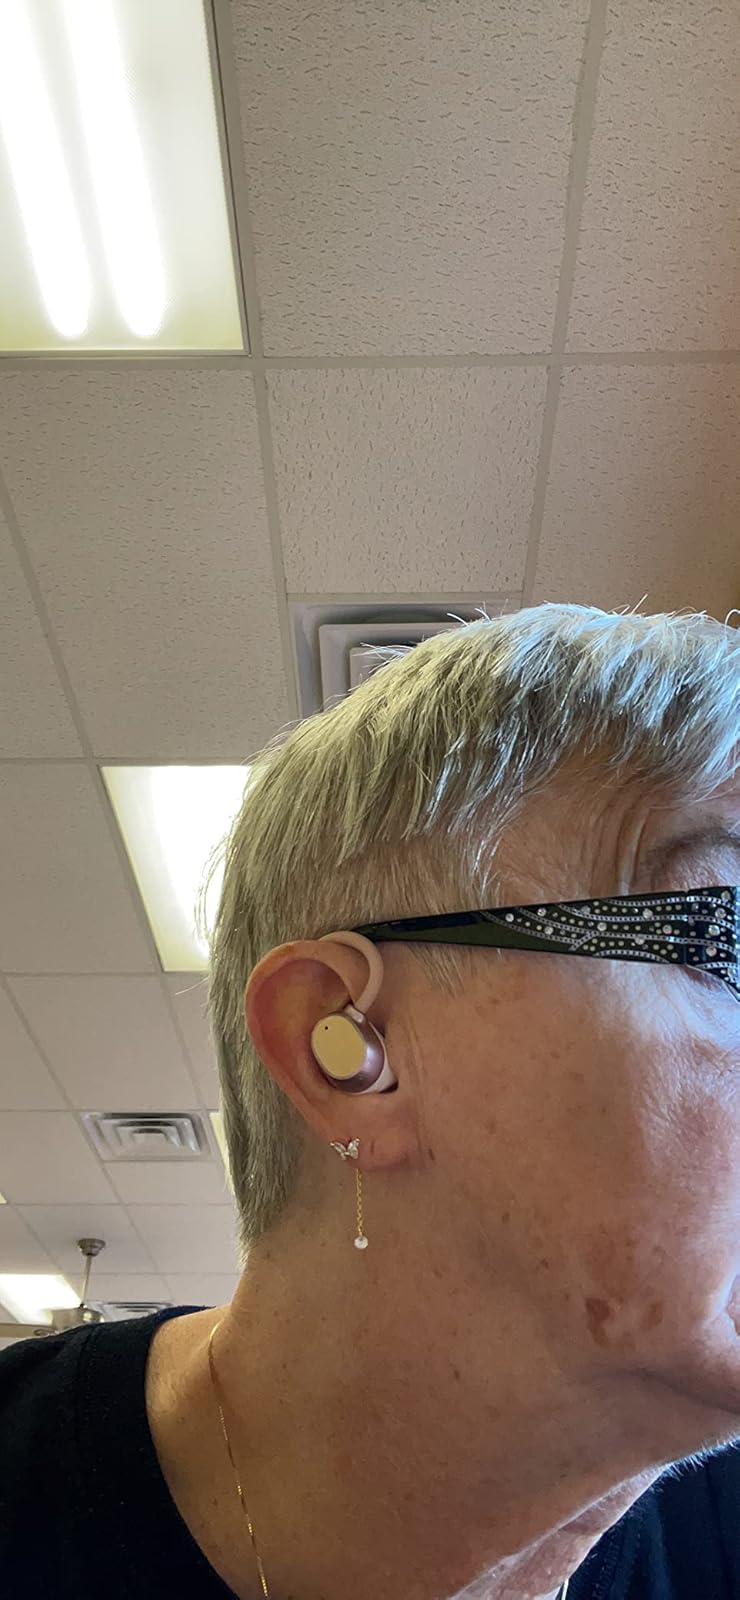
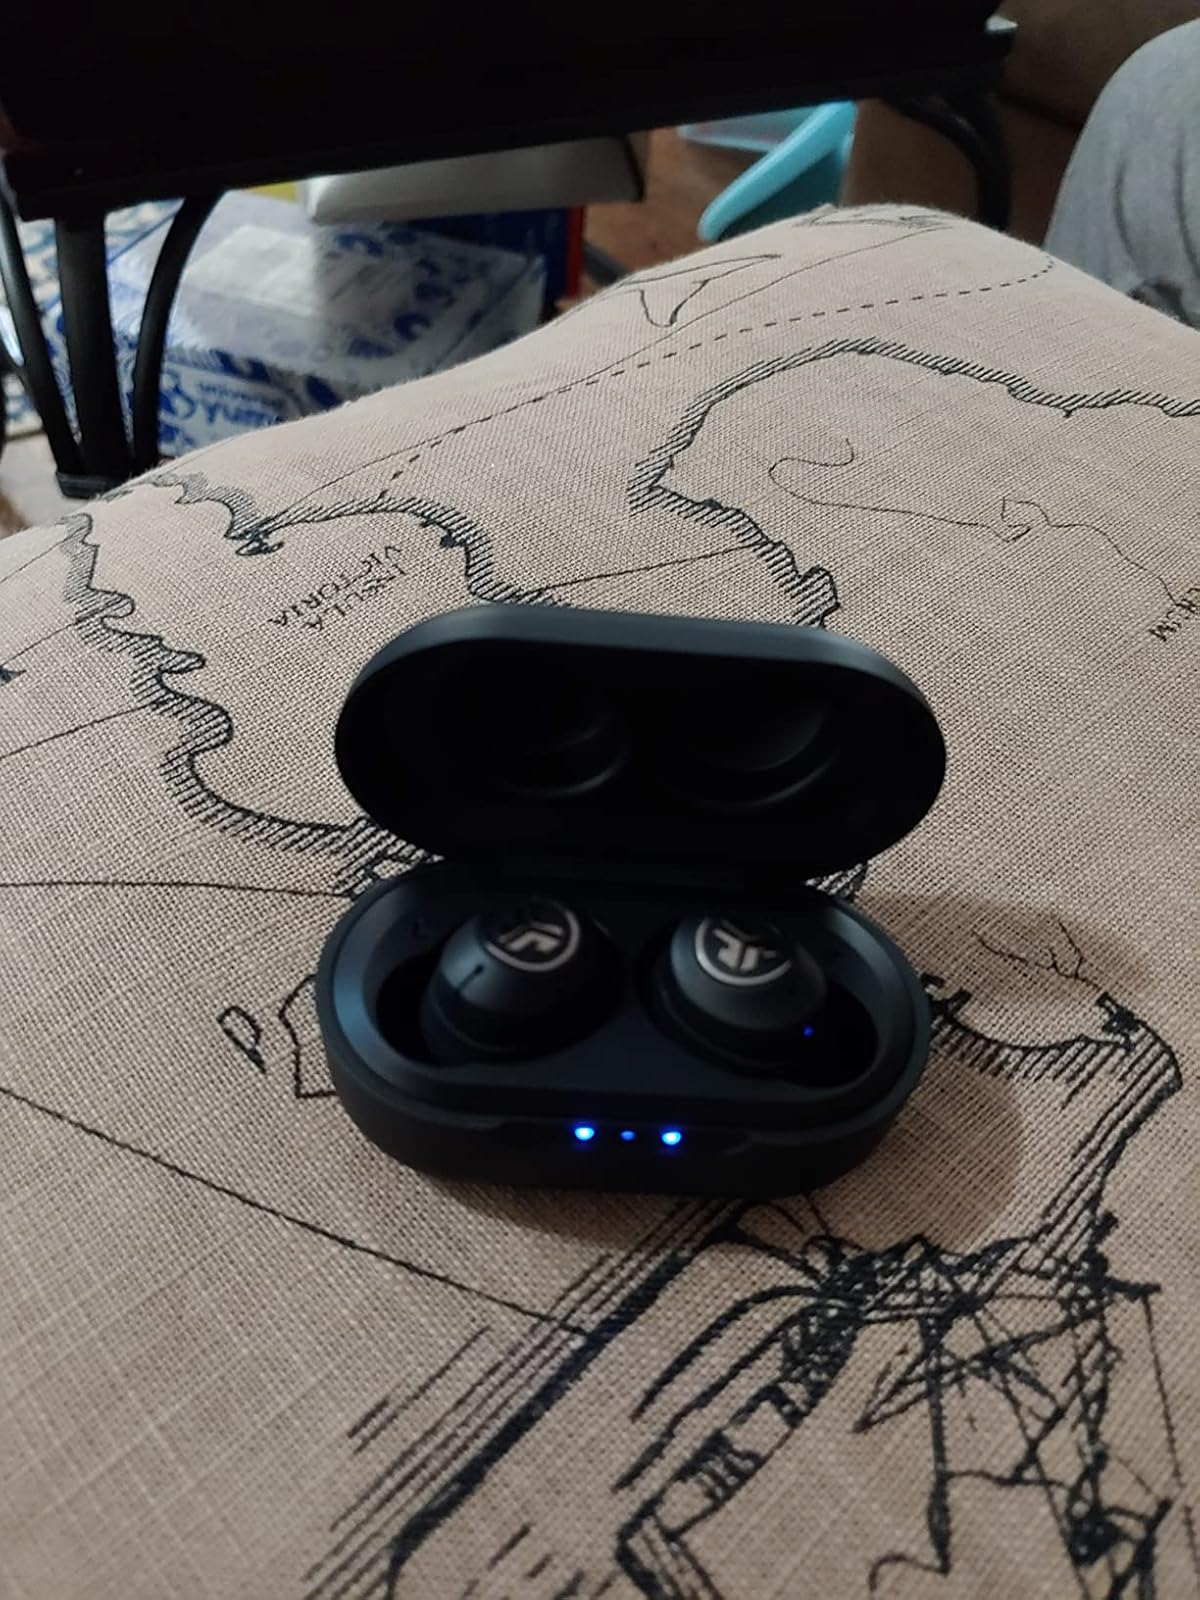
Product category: earbuds
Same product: no